Thích Quảng Đức

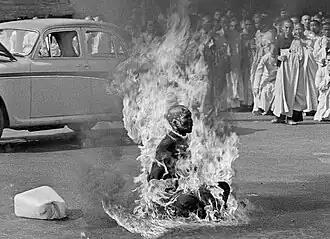
Journalist Malcolm Browne's photograph of Quảng Đức during his self-immolation. The photograph won the 1963 World Press Photo of the Year.

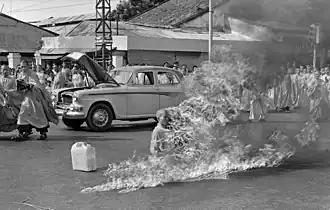
Another photograph of the scene by Browne

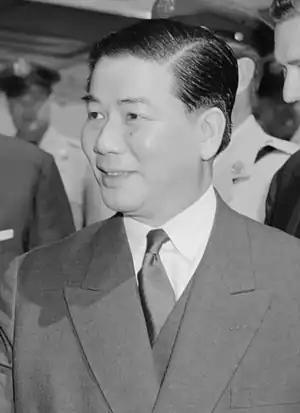
A portrait of a middle-aged man, looking to the left in a half-portrait/profile. He has chubby cheeks, parts his hair to the side and wears a suit and tie.

On 10 June 1963, US correspondents were informed that "something important" would happen the following morning on the road outside the Cambodian embassy in Saigon. Most of the reporters disregarded the message, since the Buddhist crisis had at that point been going on for more than a month, and the next day only a few journalists turned up, including David Halberstam of "The New York Times" and Malcolm Browne, the Saigon bureau chief for the Associated Press (AP). Quảng Đức arrived as part of a procession that had begun at a nearby pagoda. Around 350 monks and nuns marched in two phalanxes, preceded by an Austin Westminster sedan, carrying banners printed in both English and Vietnamese. They denounced the Diệm government and its policy towards Buddhists, demanding that it fulfill its promises of religious equality. Another monk offered himself, but Quảng Đức's seniority prevailed.